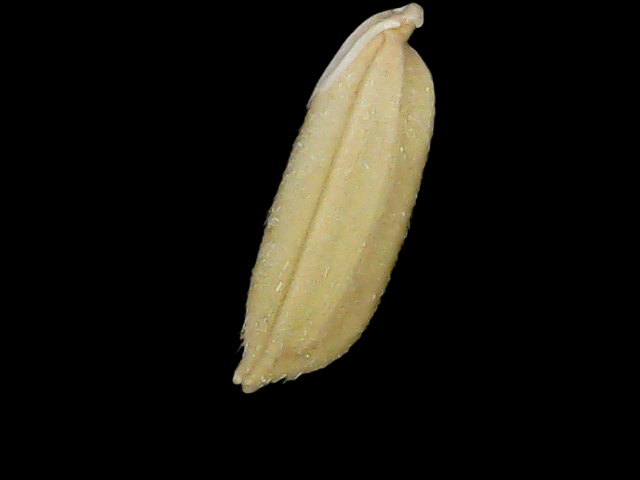
Rice variety: Br23